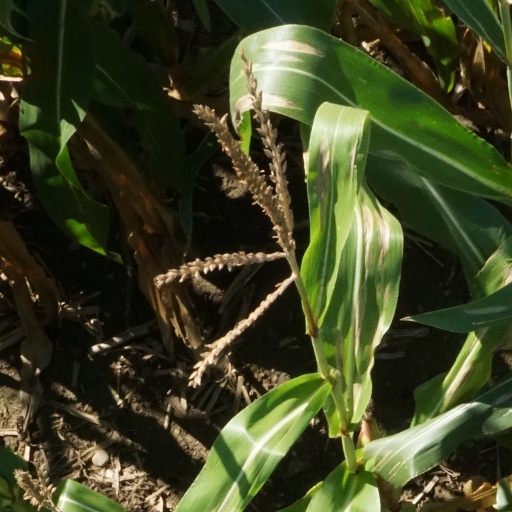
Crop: maize; corn